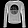
Label: Pullover